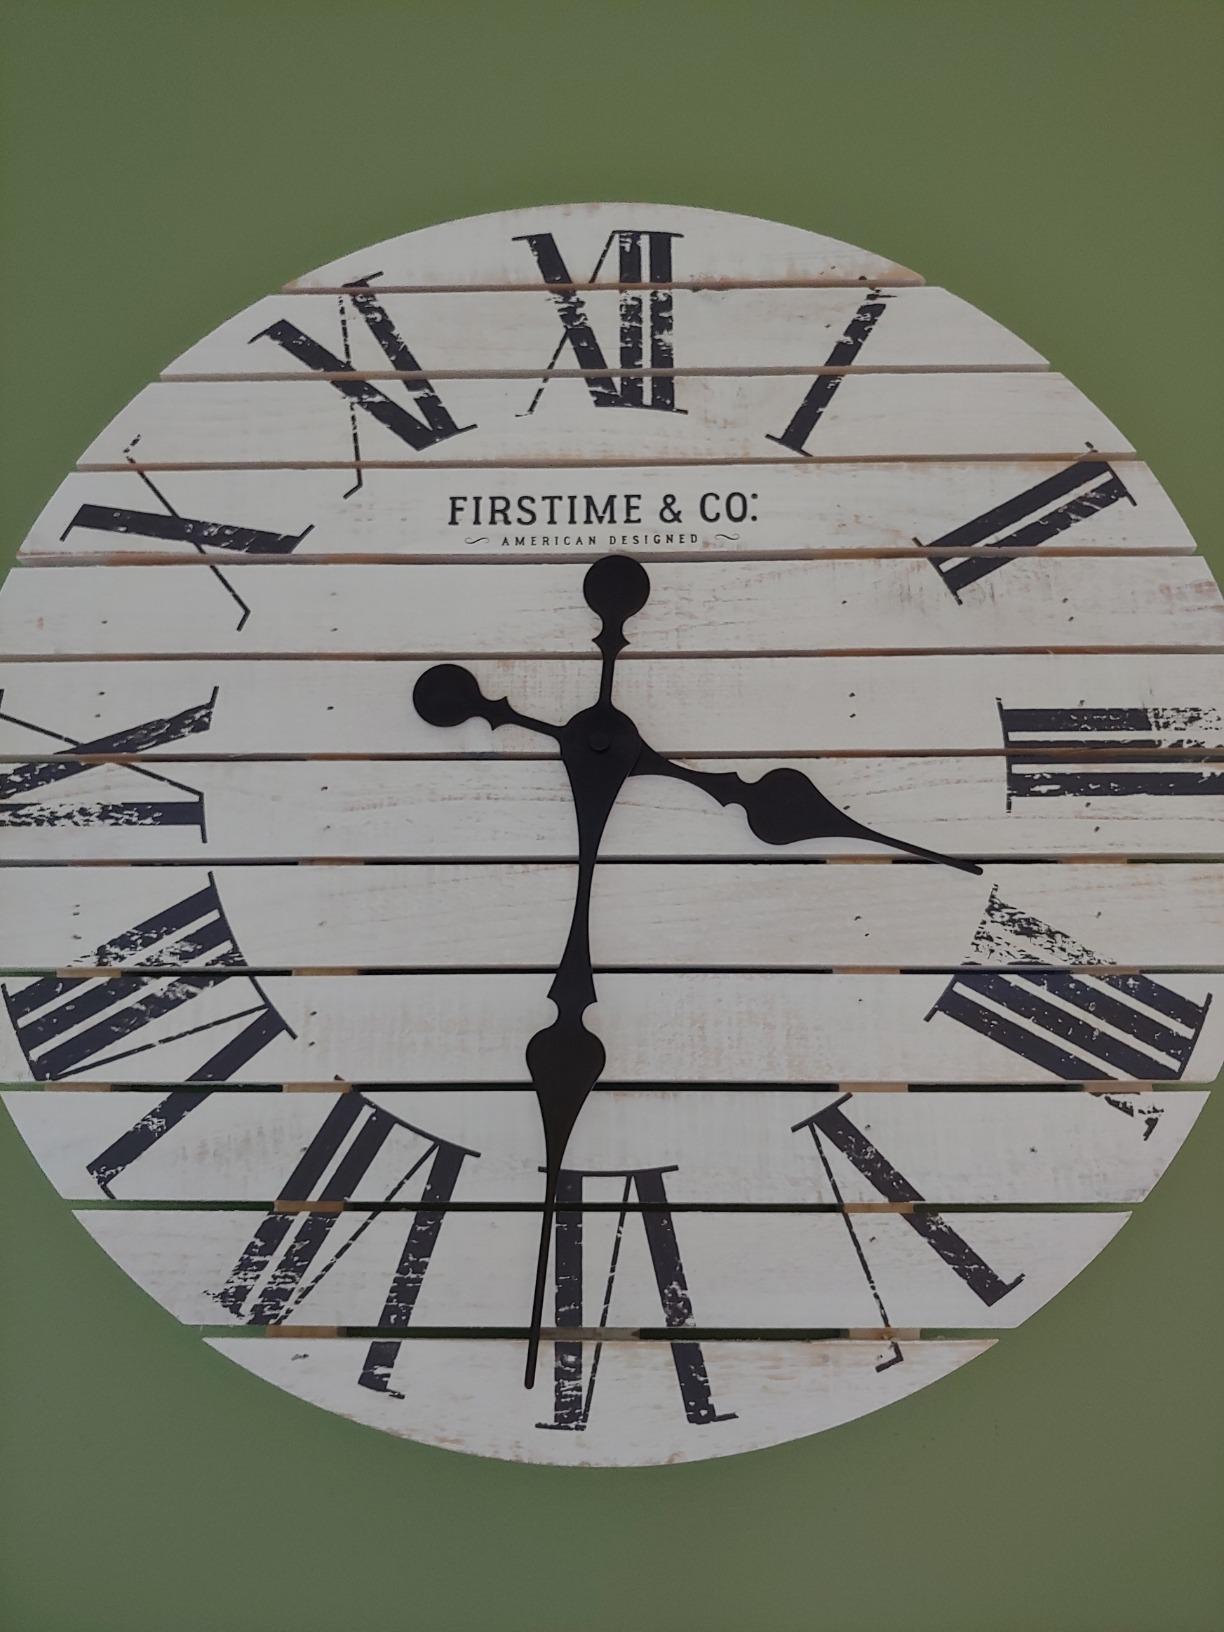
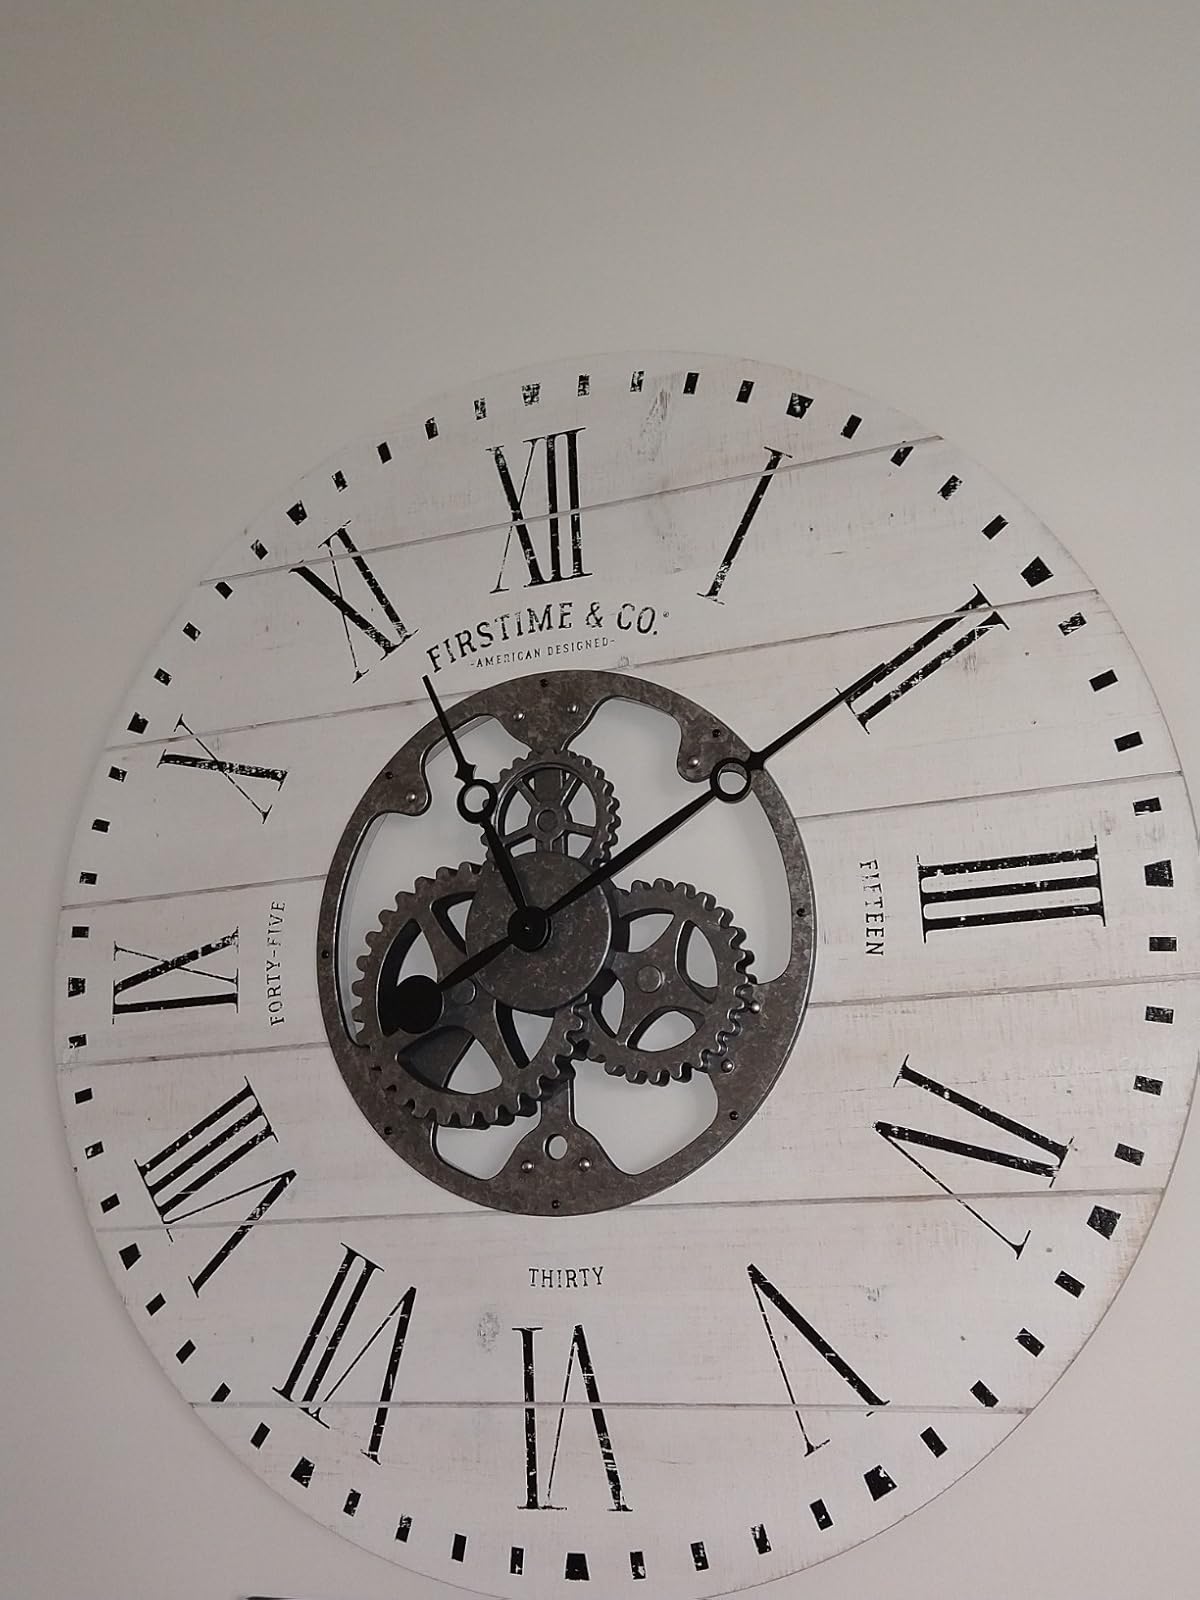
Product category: clock
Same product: no